BMW X1

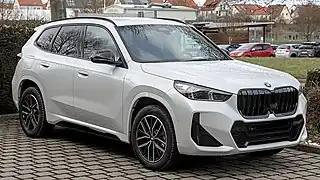
BMW X1 (U11)

The BMW X1 is a line of cars produced by German marque BMW since 2009. It is in the subcompact luxury crossover class, and the first-generation X1 was based on the E90 3 Series and offered rear-wheel drive layout as standard. At its introduction in 2009, it was positioned as the smallest SUV in BMW line-up, below the X3 prior to the launch of the smaller X2. The X1 essentially is aiming a wider range of customers due to its smaller size, increased efficiency, and a lower price tag due to the all-wheel drive layout ("xDrive") being optional.